Giovanni Alessandro Brambilla

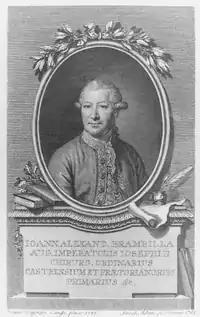
Giovanni Alessandro Brambilla

Giovanni Alessandro Brambilla, Baron of Carpiano (15 April 1728 – 30 July 1800 in Padua) was a personal physician of Holy Roman Emperor Joseph II and the first director of the Josephinian Military Academy of Surgery in Vienna.